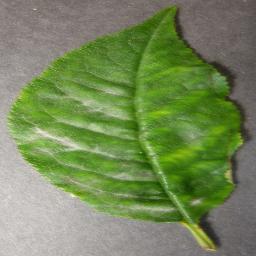
Label: Cherry___Powdery_mildew